Cranbourne line

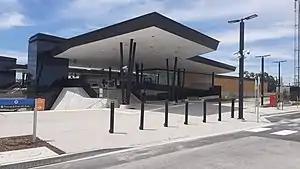
Merinda Park station was rebuilt as part of the upgrade works

Announced in the lead up to the 2018 Victorian state election, the Cranbourne line would receive a $1 billion upgrade to coincide with the opening of the Metro Tunnel. The project is being delivered by the Level Crossing Removal Project, and will include: